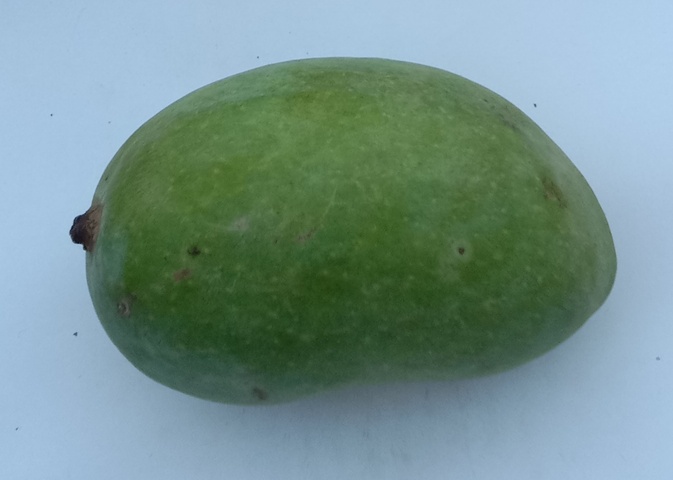
Mango variety: Chaunsa (Summer Bahisht)